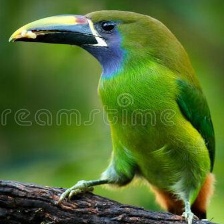
Species: BLUE THROATED TOUCANET
Scientific name: AULACORHYNCHUS CAERULEOGULARIS
ImageNet parent category: toucan